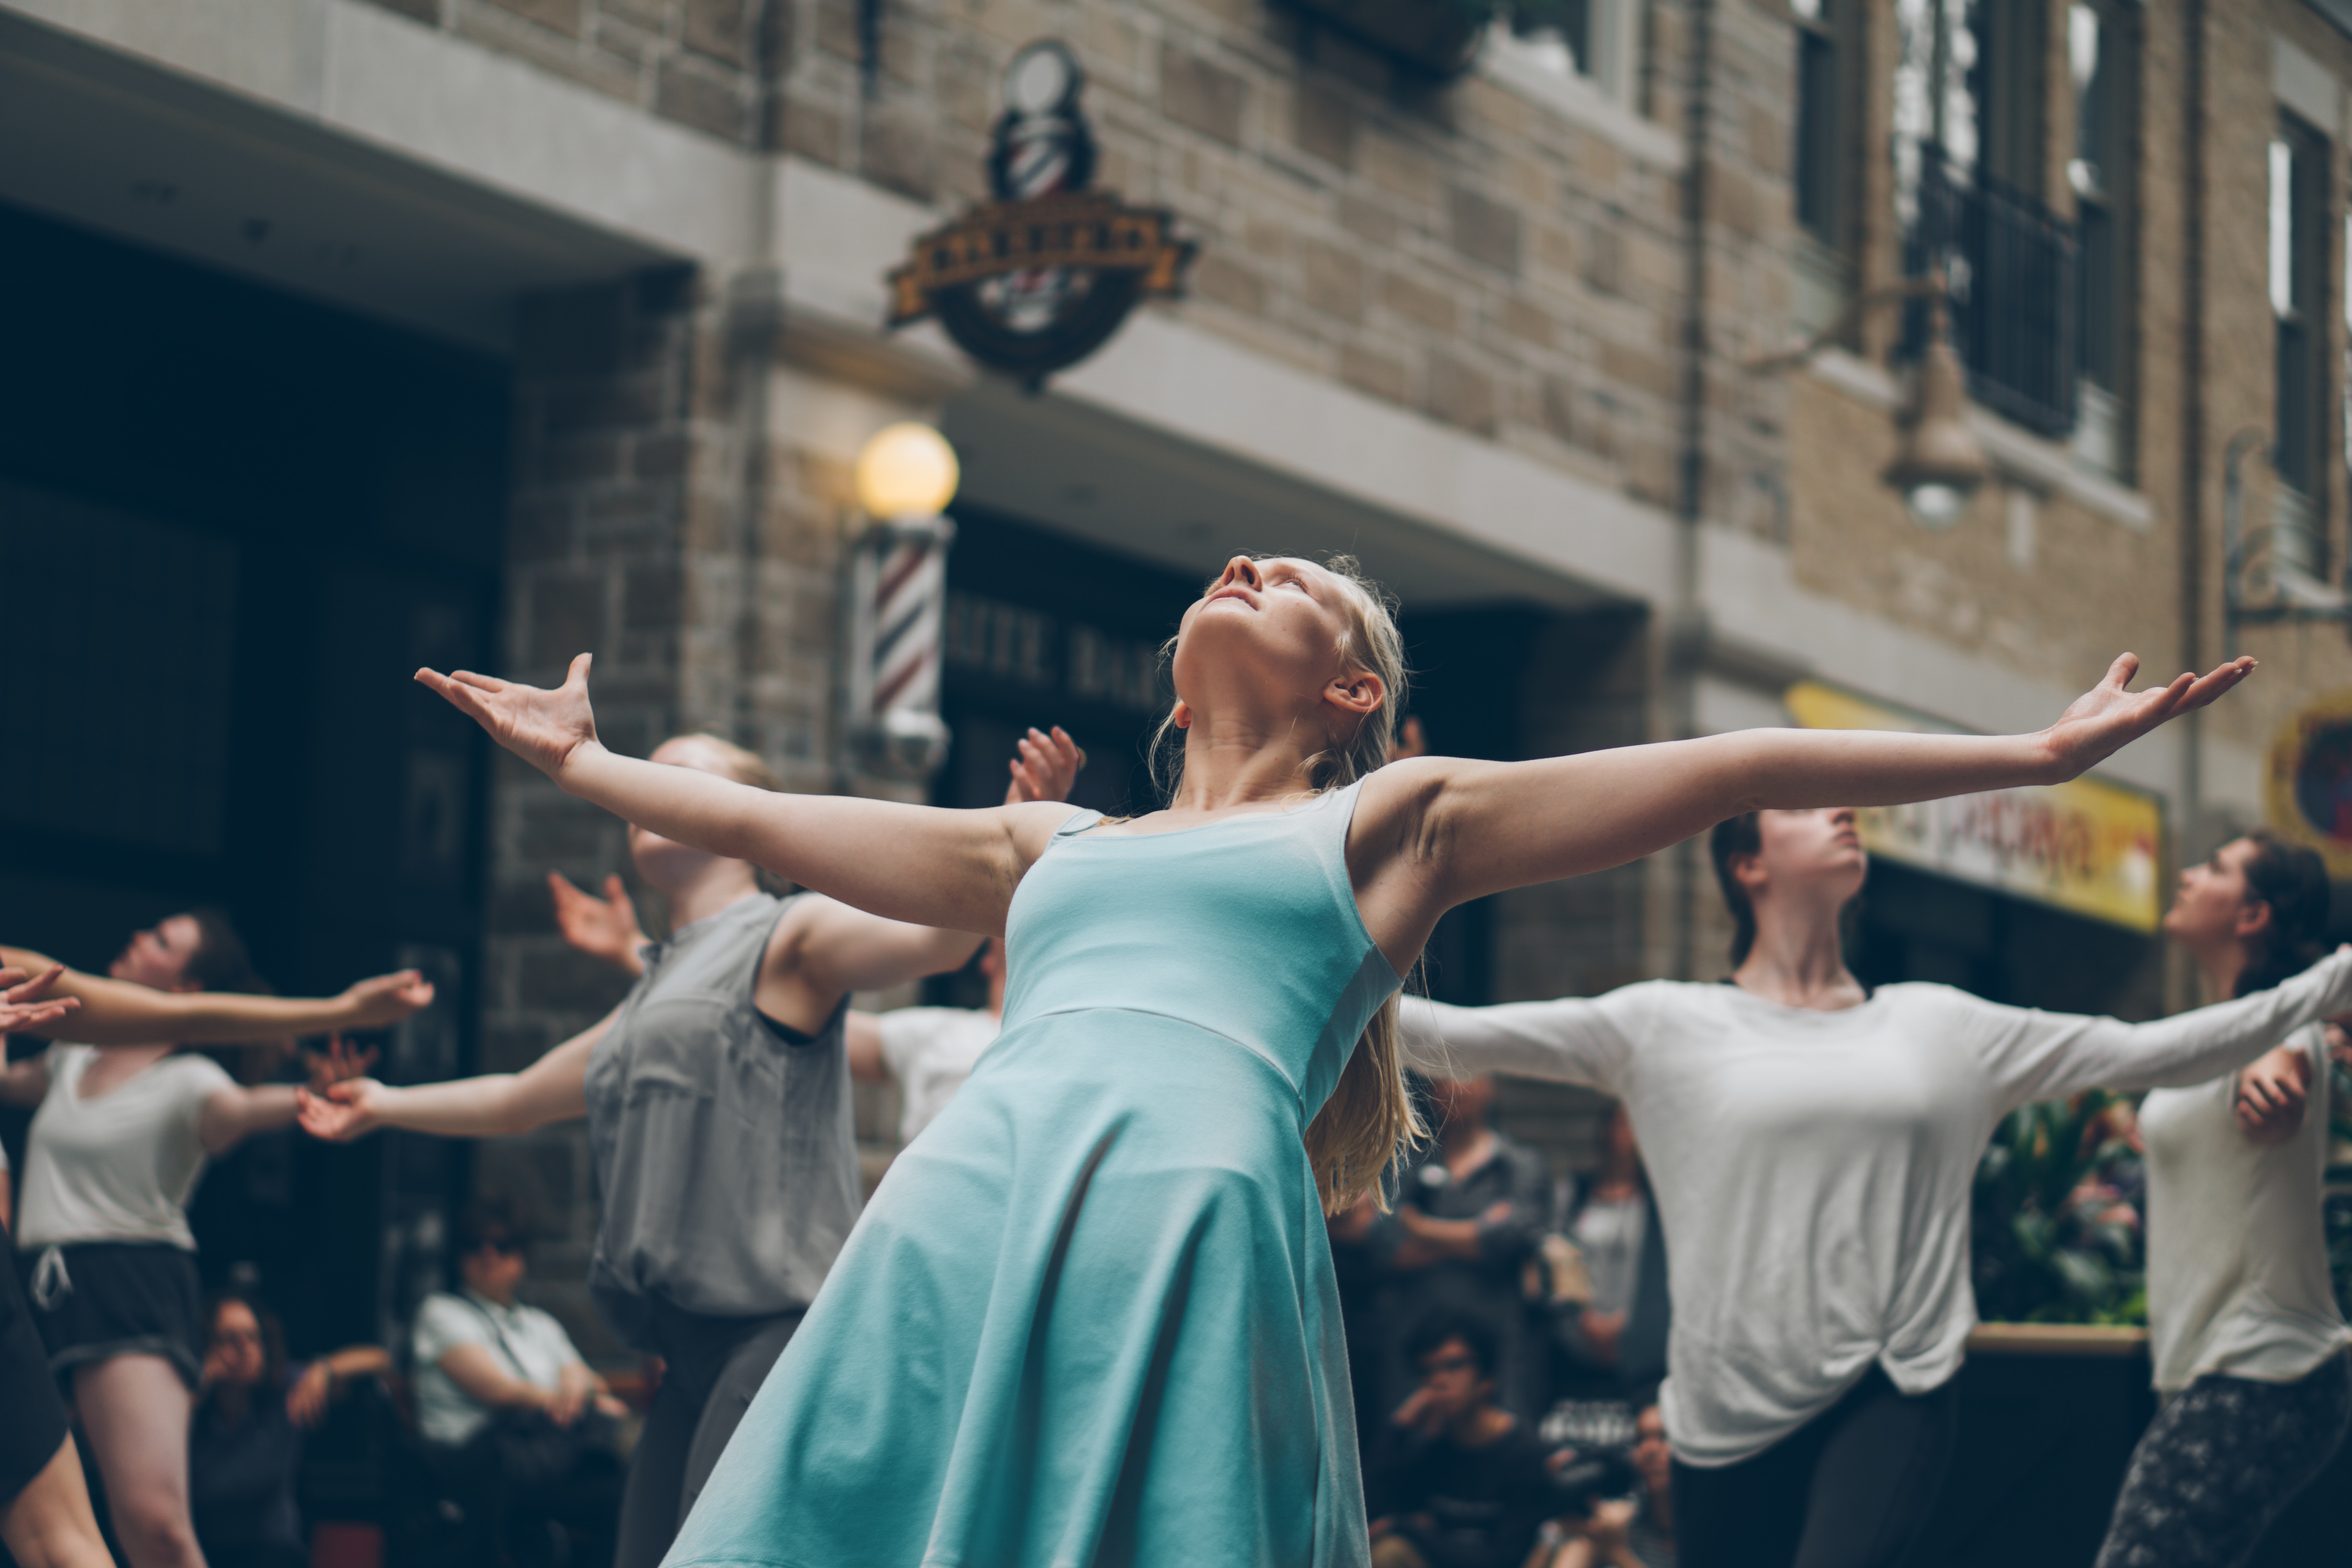
girl, crowd, dance, dancer, performance art, fun, performance, event, entertainment, performing arts, choreography